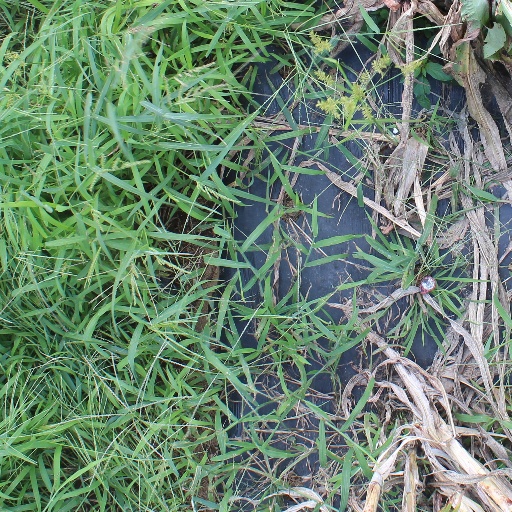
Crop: sorghum